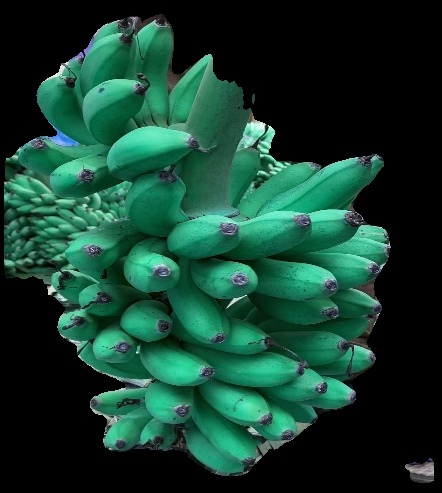
Variety: rasbale
Grade: grade1